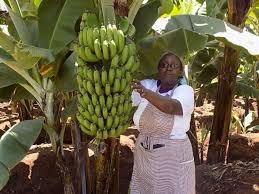
Mwanamke amesimama shambani akiwa ameshika mkungu mkubwa wa ndizi mbichi uliotundikwa kwenye mmea wa ndizi. Akizunguka kwa majani makubwa ya kijani huku ardhi ikiwa na udongo mwekundu wenye unyevunyevu.